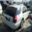
Label: automobile